Coal-mining region

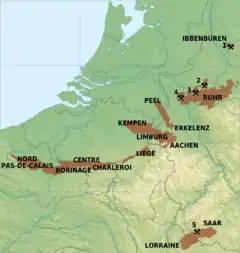
Coalfields of Germany, Belgium, The Netherlands and Northern France

The sillon industriel contains the former coal-mining area, Pays Noir, or "Black Country." It runs across Wallonia, passing from Dour, in Borinage, in the west, to Verviers in the east, through Mons, La Louvière, Charleroi, Namur, Huy, and Liège, following the valleys of the rivers Haine, Sambre, Meuse and Vesdre. It is also known as the "Sambre and Meuse valley", or the "Haine-Sambre-Meuse-Vesdre valley", or the "dorsale wallonne."